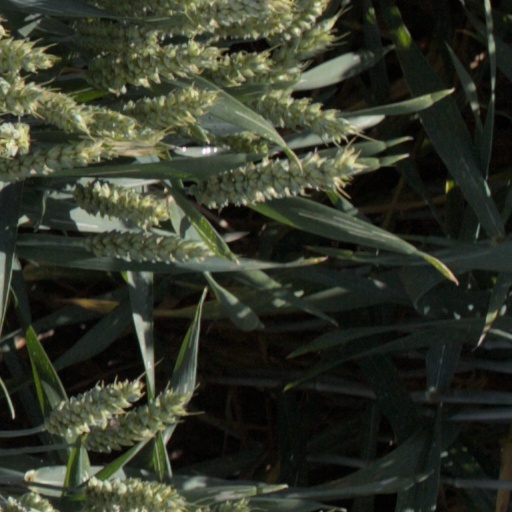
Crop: wheat